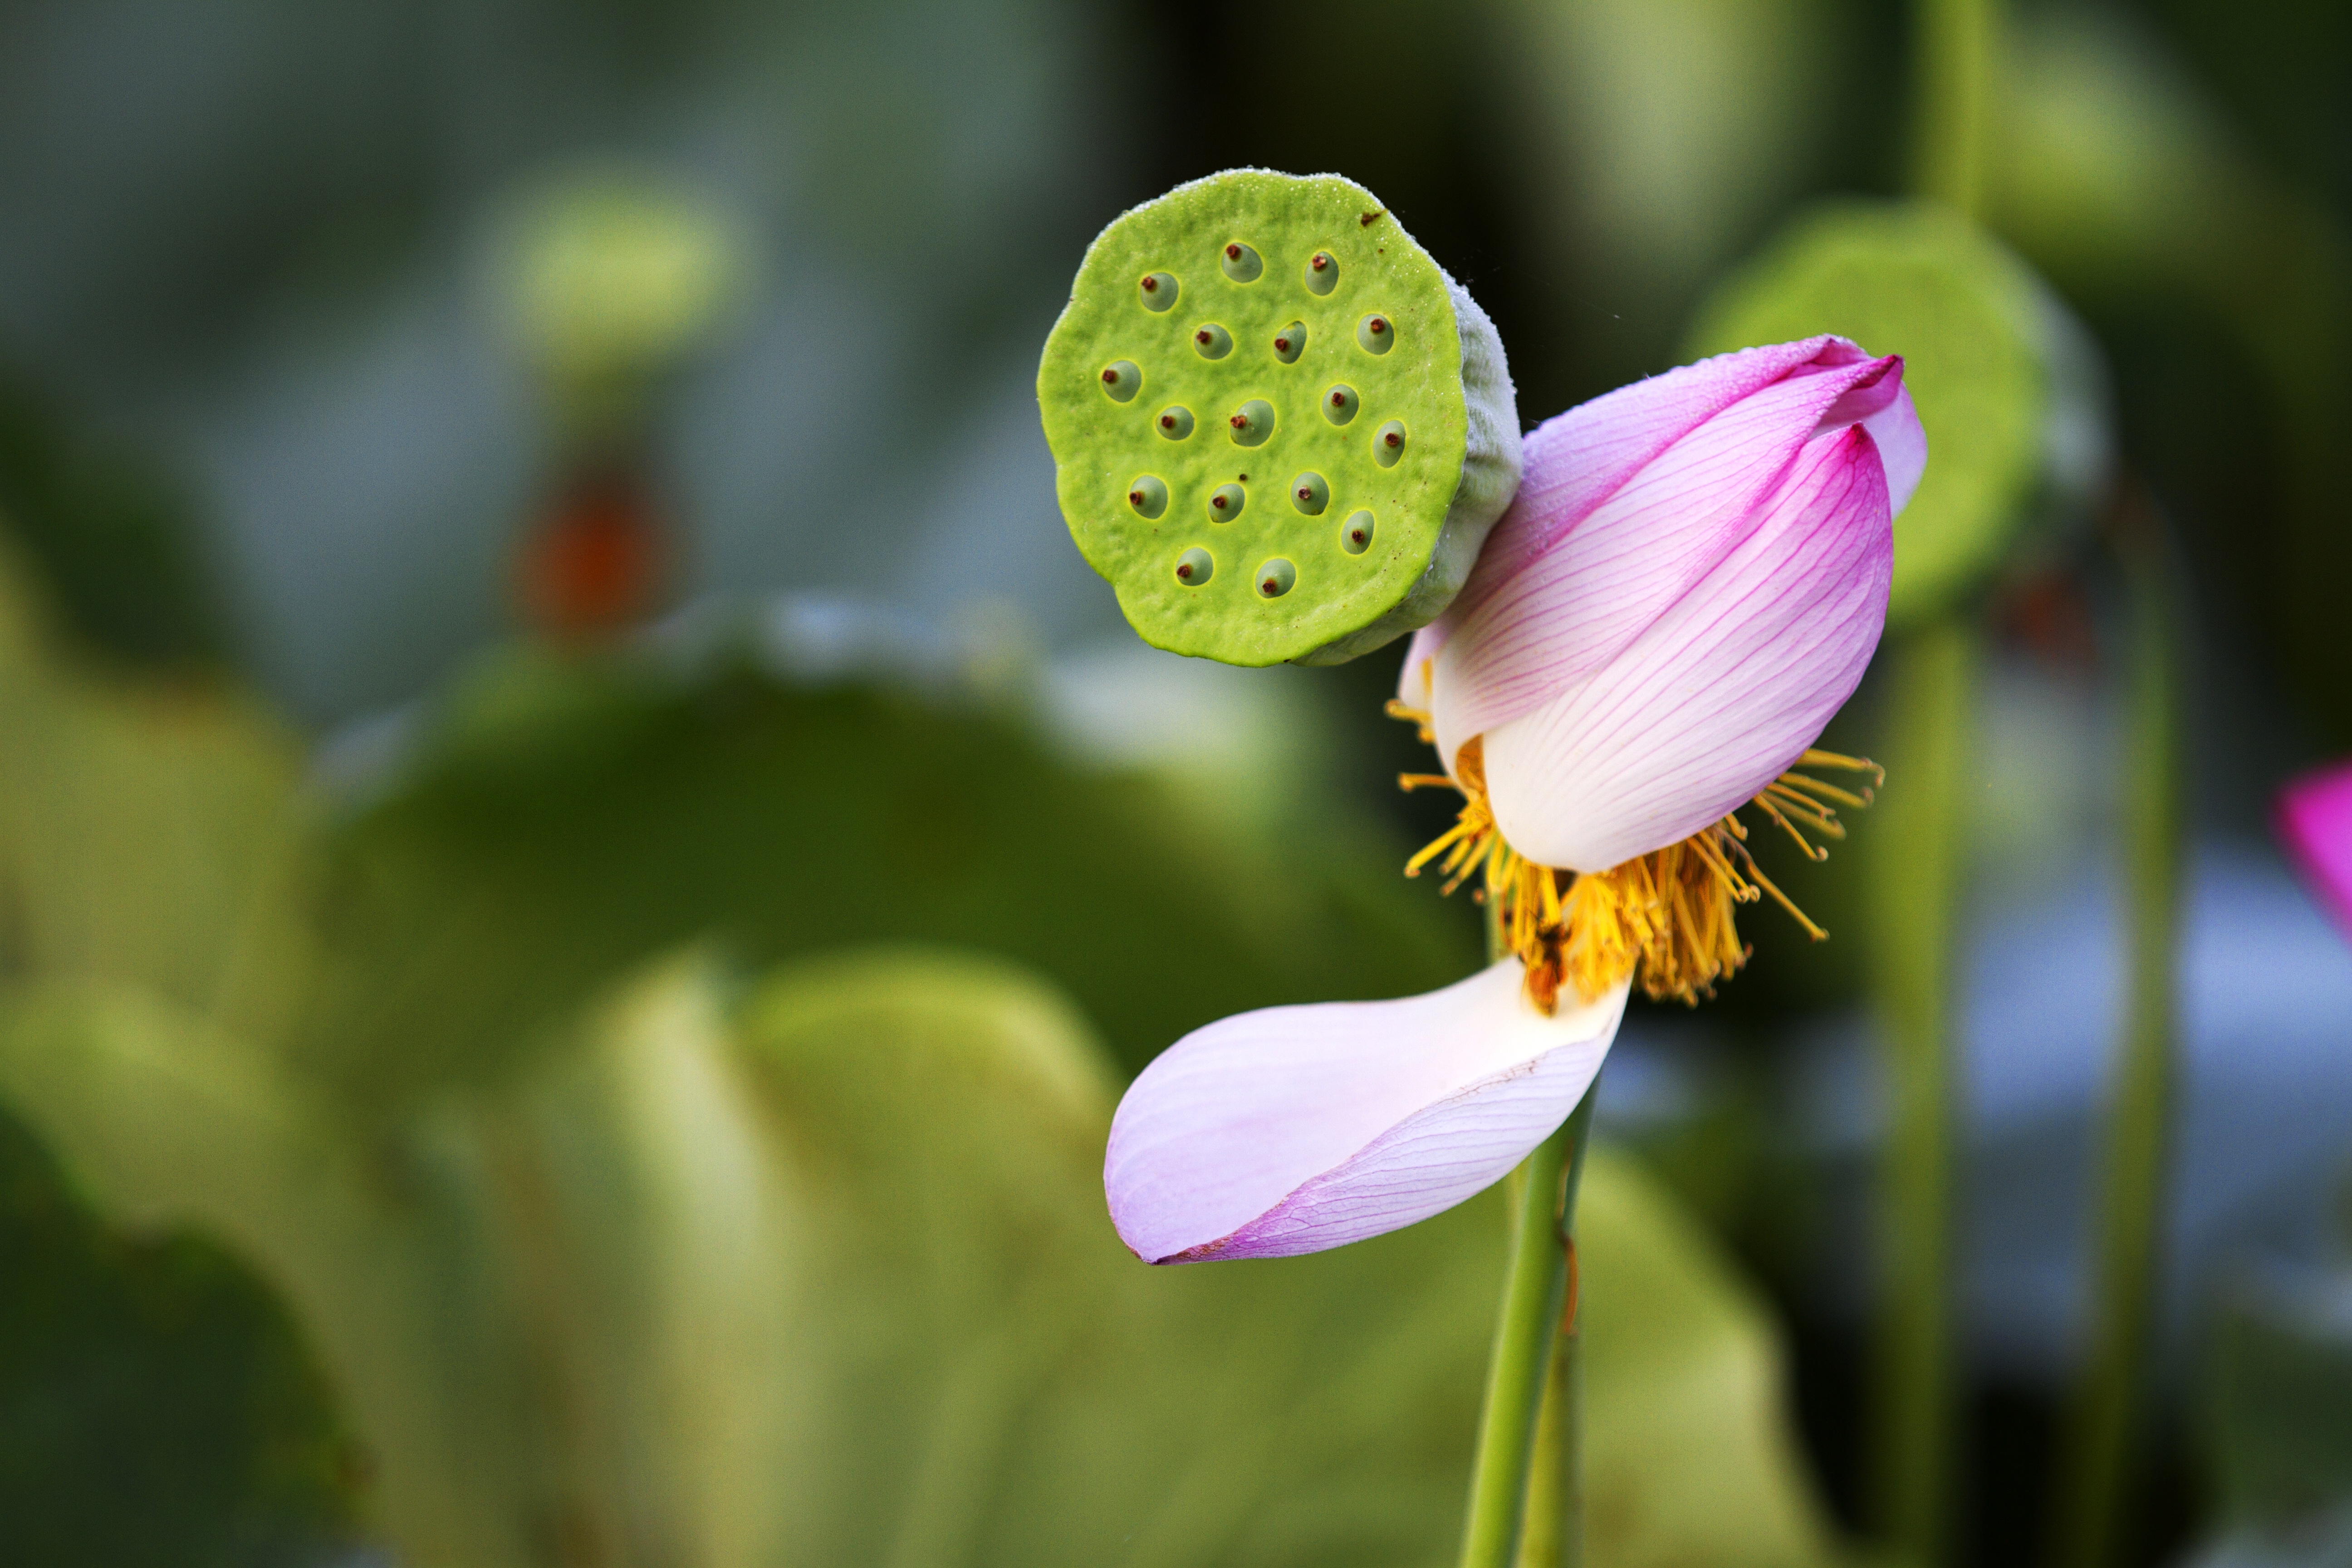
nature, blossom, plant, photography, meadow, leaf, flower, petal, pond, green, botany, yellow, flora, wildflower, close up, lotus, macro photography, pink petals, flowering plant, plant stem, land plant, zhejiang, wuyi, xuan lian